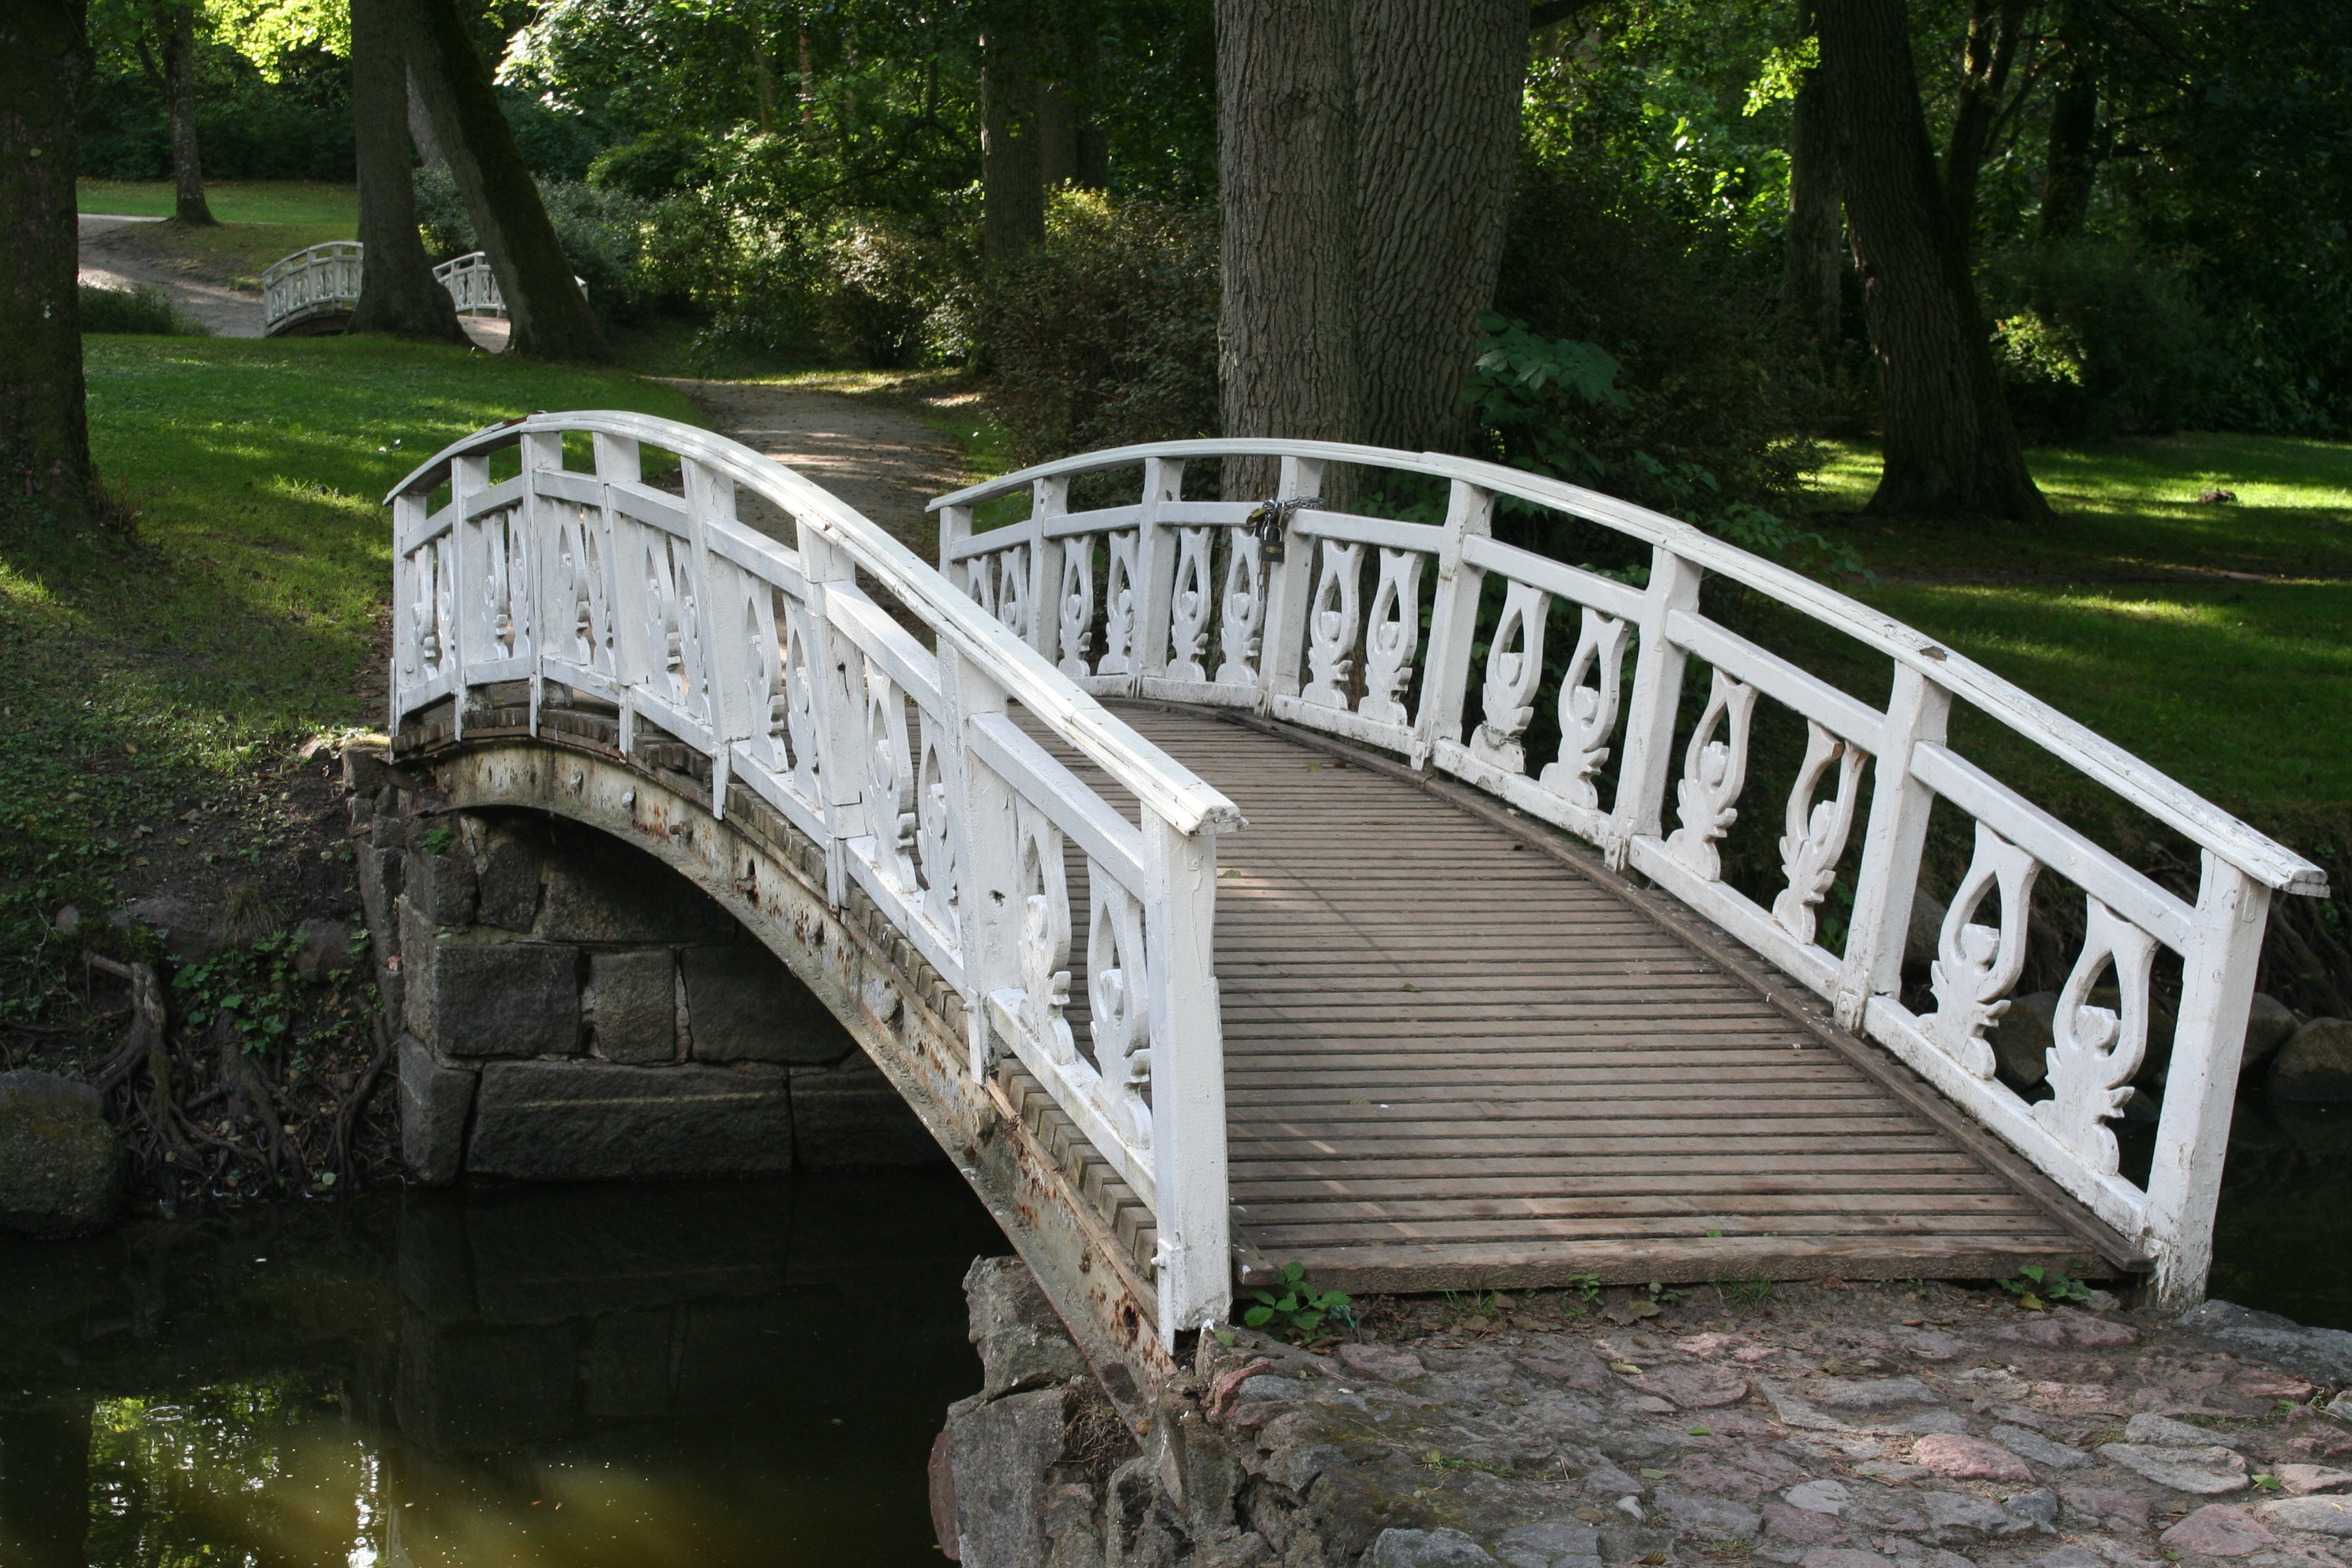
bridge, walkway, summer, park, waterway, estate, arch bridge, nonbuilding structure, outdoor structure